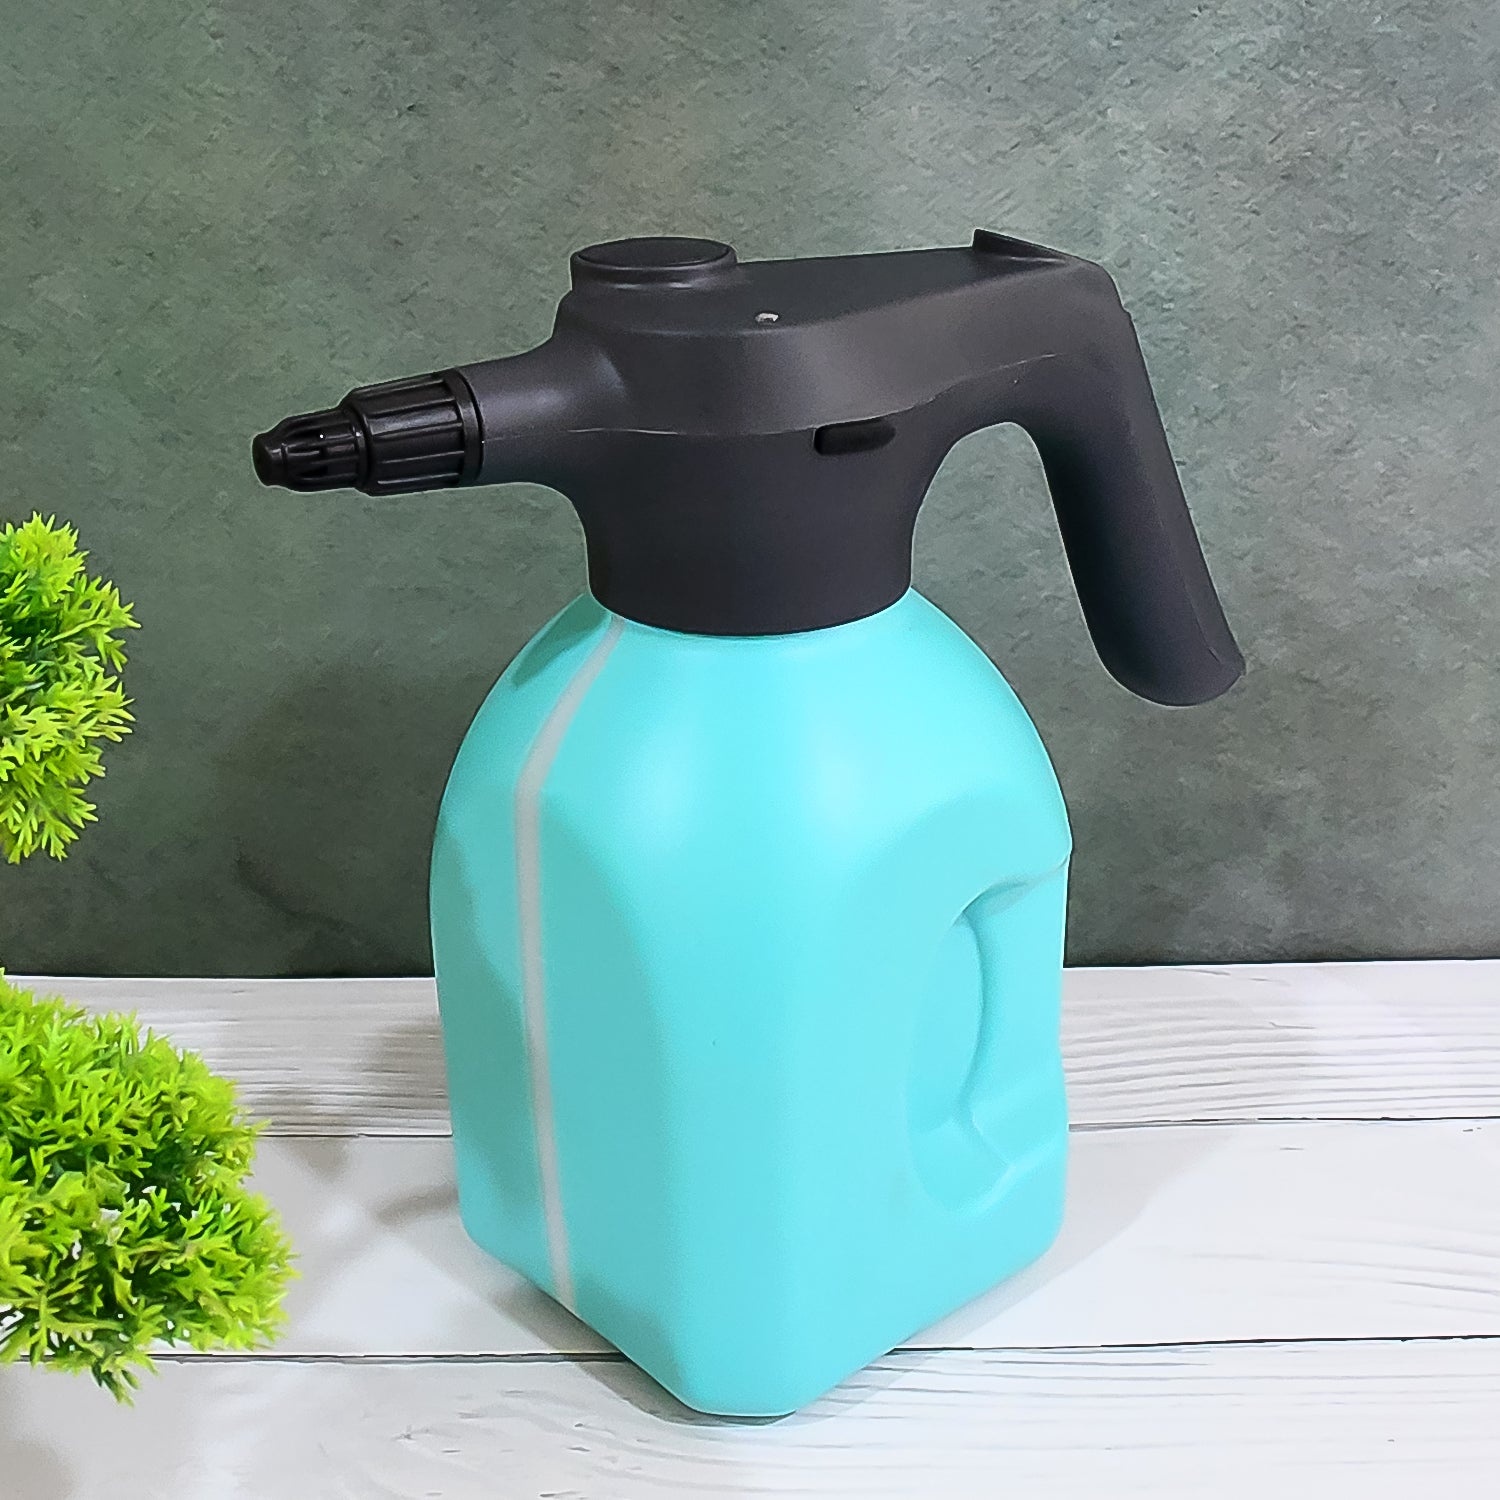
Electric Spray Bottle Garden Sprayer Automatic Watering Can (1Pc / 2Ltr.)
Electric Spray Bottle Garden Sprayer Automatic Watering Can USB Rechargeable Battery Powered Sprayer For Garden Fertilizing Watering, Fertilizing, and More – Convenient and Efficient (1Pc / 2Ltr.) Description :- Multi Function Design: It can be used for watering and, at the same time, multipurpose in one machine. Electric Drive】 Electric Spray Bottle automatic watering with one-button operation. This electric sprayer no pumping required, free to your finger and easy to use. The ergonomic On/Off button of this auto spray bottle design brings you perfect tool comfort. Lightweight and Portable: This electric sprayer is compact and lightweight design, easy to carry and operate. Large Capacity Design: This electric sprayer has a large 2L capacity water to meet the needs of long time use. Rechargeable Battery: This electric sprayer has a built-in high capacity battery, long battery life, easy to recharge and use. Use the current mainstream USB interface as a charging port that can be charged by most mobile phone chargers on the market. 【Widely Use】This electric watering can as a plant watering device is perfect for garden plants watering, indoor plant mister, weeding, insecticide, disinfection, alcohol, sterilization, air humidifying, glass cleaning, pet cooling and so on. Please note that when after use solution other than water, you must completely clean the bottle and let it spray water at least 20 seconds to remove residual solution from the nozzle. Full Automatic Sprinkler: Automatic watering is realized through one button operation, saving time and labour. Dimension :- Volu. Weight (Gm) :- 1430 Product Weight (Gm) :- 504 Ship Weight (Gm) :- 1430 Length (Cm) :- 21 Breadth (Cm) :- 13 Height (Cm) :- 26
Brand: KRISHNA SIZNAL STORE
Category: Home & Garden > Lawn & Garden > Gardening > Gardening Tools > Lawn & Garden Sprayers